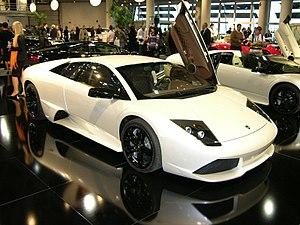
Top Marques Monaco est un des plus importants salons annuels du luxe du monde, avec principalement des supercars mais aussi des yachts, hélicoptères, motos, mode, montres, joaillerie, art, immobilier... Il a lieu chaque année à la fin du mois d'avril depuis 2003 à Monaco, et a connu une fréquentation de plus de 36 000 visiteurs en 2014.